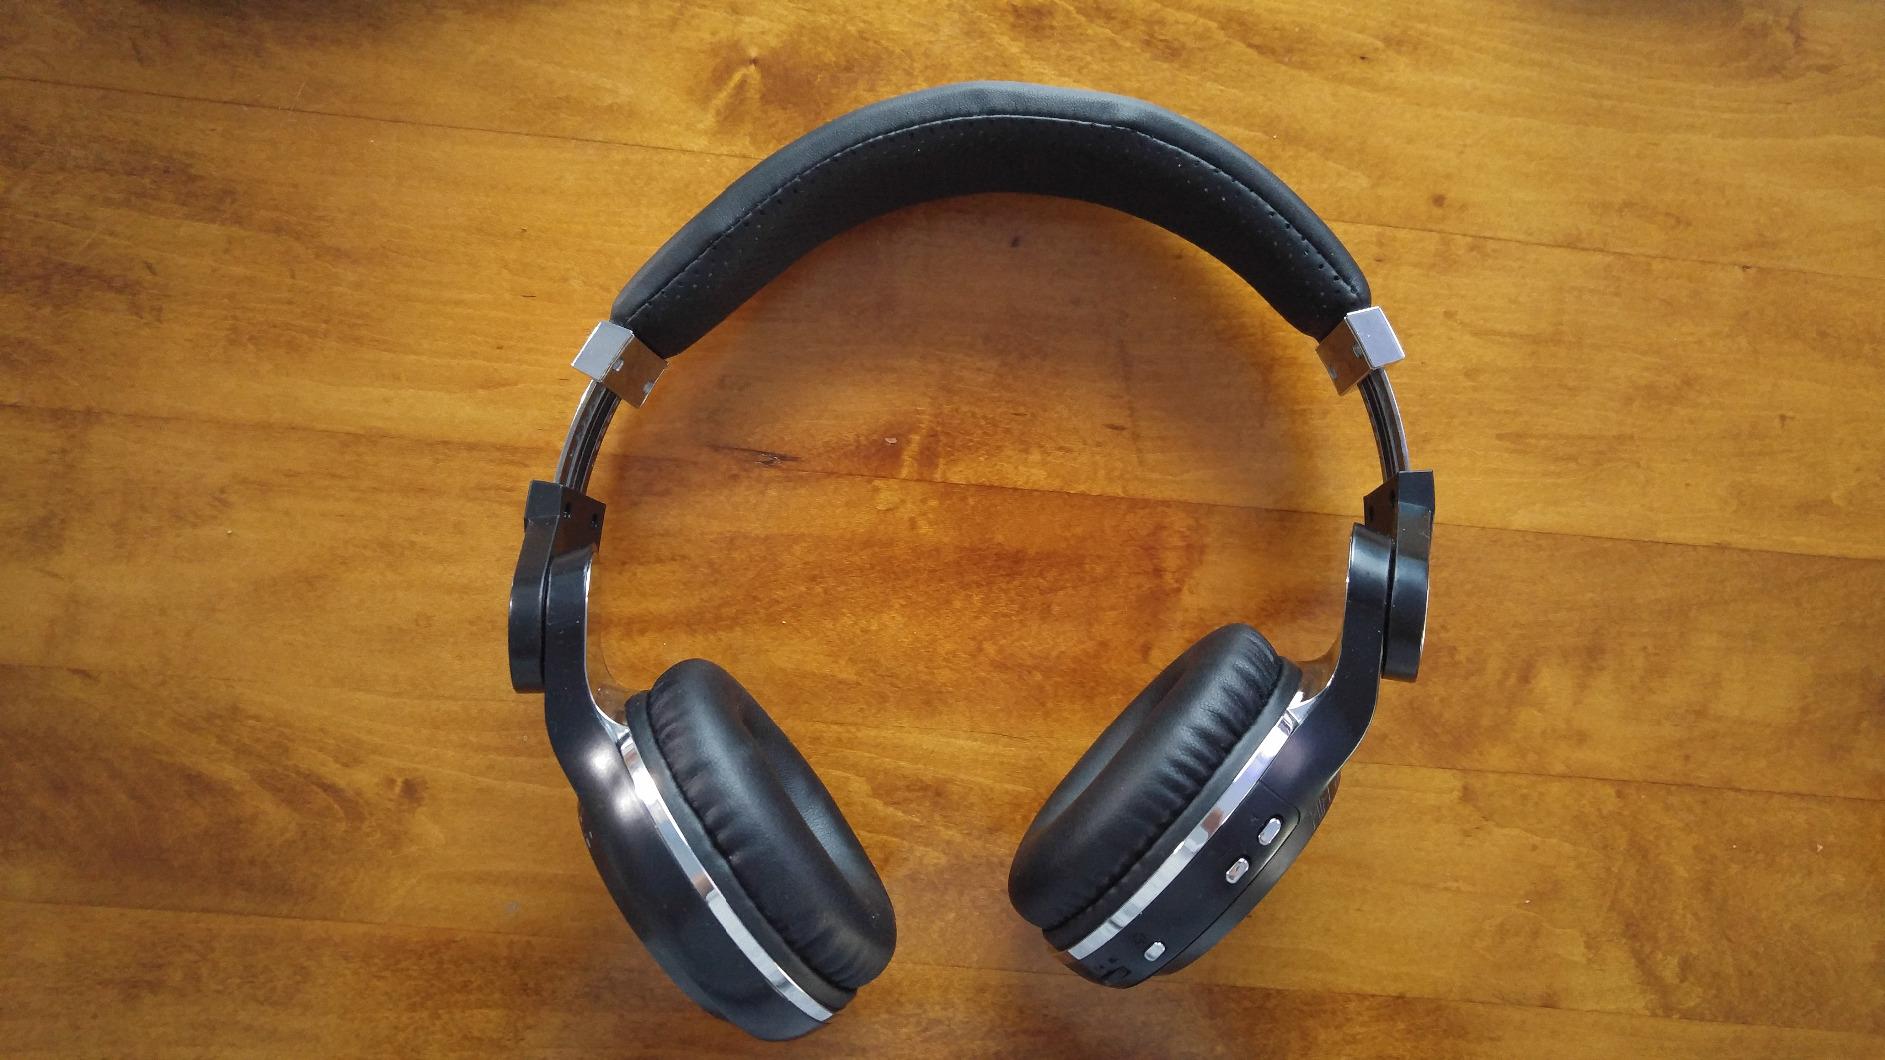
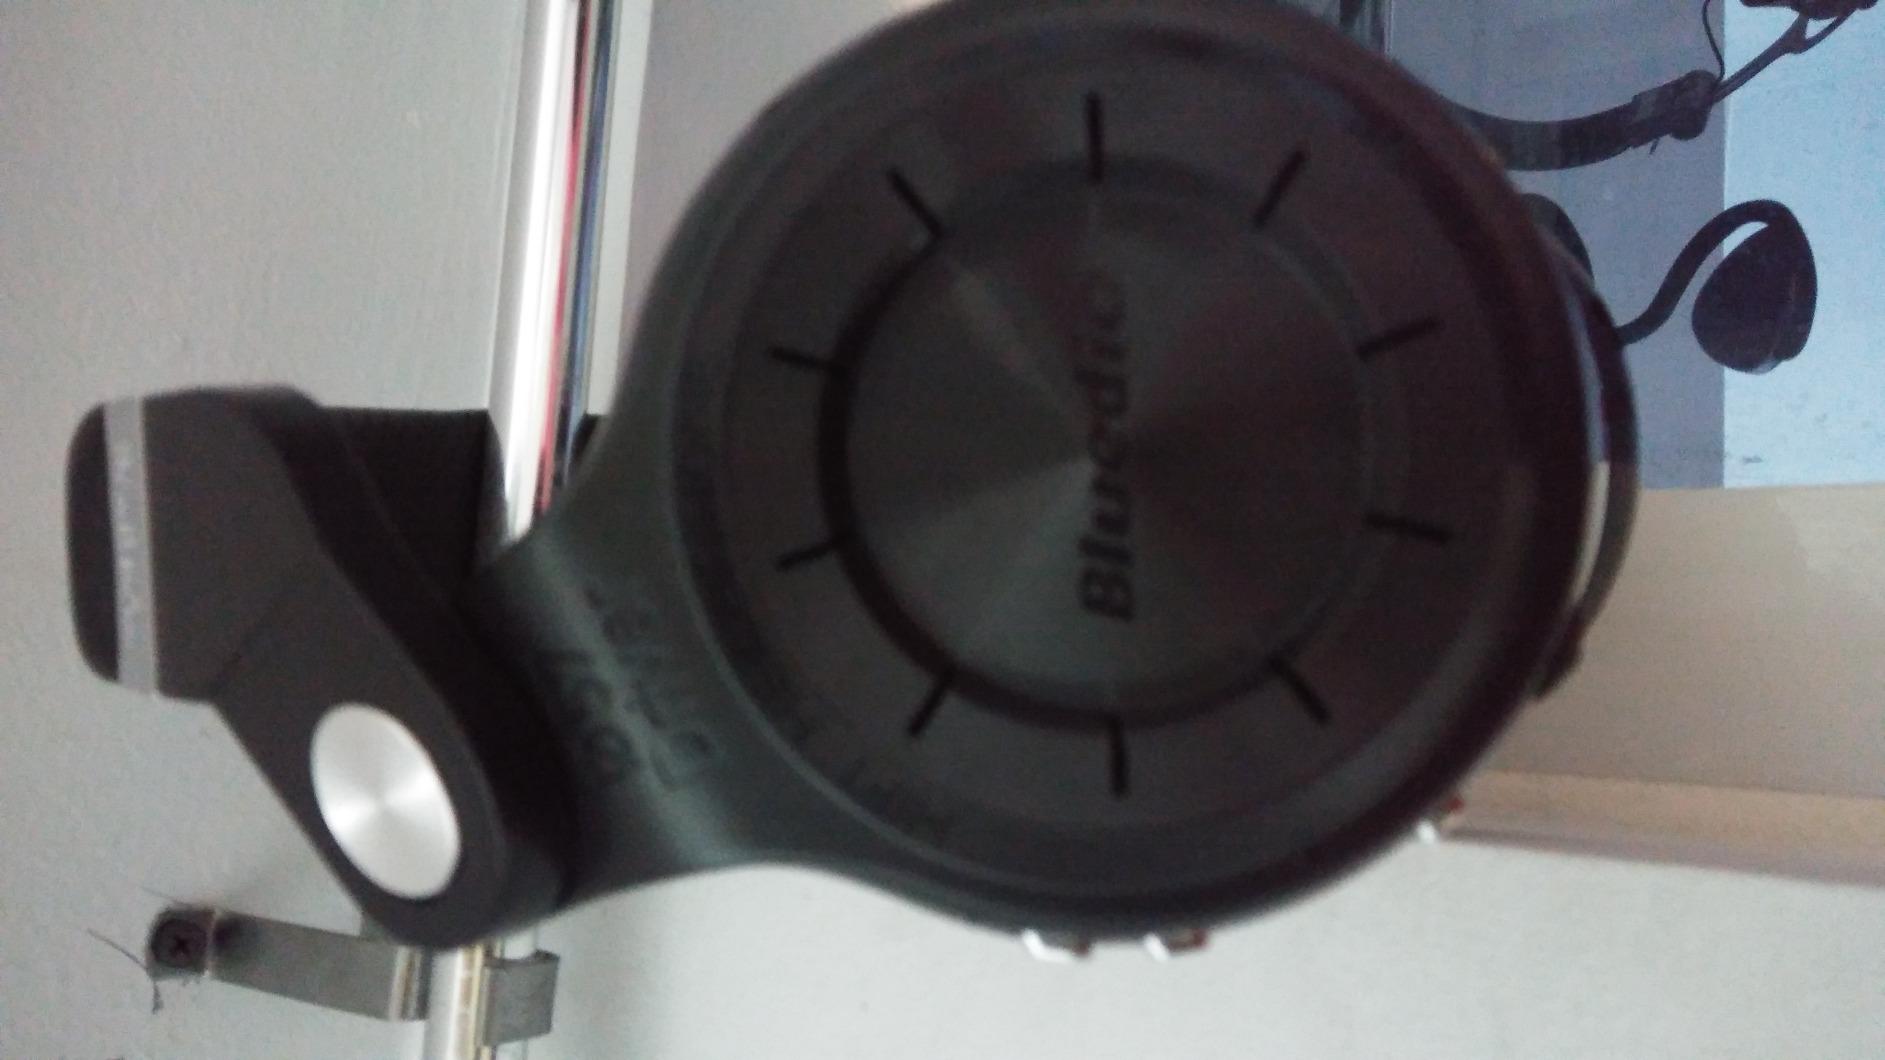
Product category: headphones
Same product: yes